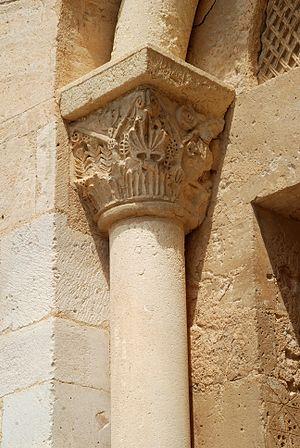
France - Languedoc - Hérault - Église Saint-Martial d'Assas
L'église Saint-Martial est une église romane située à Assas dans le département français de l'Hérault en région Occitanie, réputée pour le tympan de sa porte méridionale.